Guru Amar Das

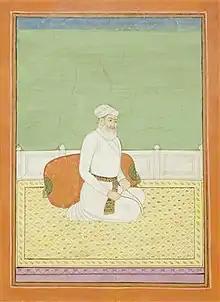
Late 18th century painting of Guru Amar Das

Guru Amar Das (Gurmukhi: ਗੁਰੂ ਅਮਰ ਦਾਸ, pronunciation: ; 5 May 1479 – 1 September 1574), sometimes spelled as Guru Amardas, was the third of the Ten Gurus of Sikhism and became Sikh Guru on 26 March 1552 at age 73.